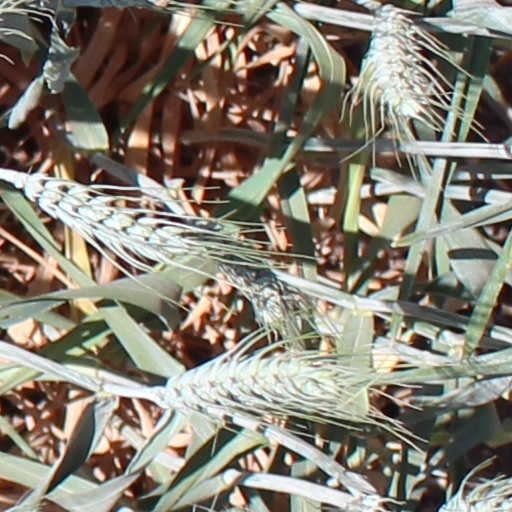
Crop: wheat